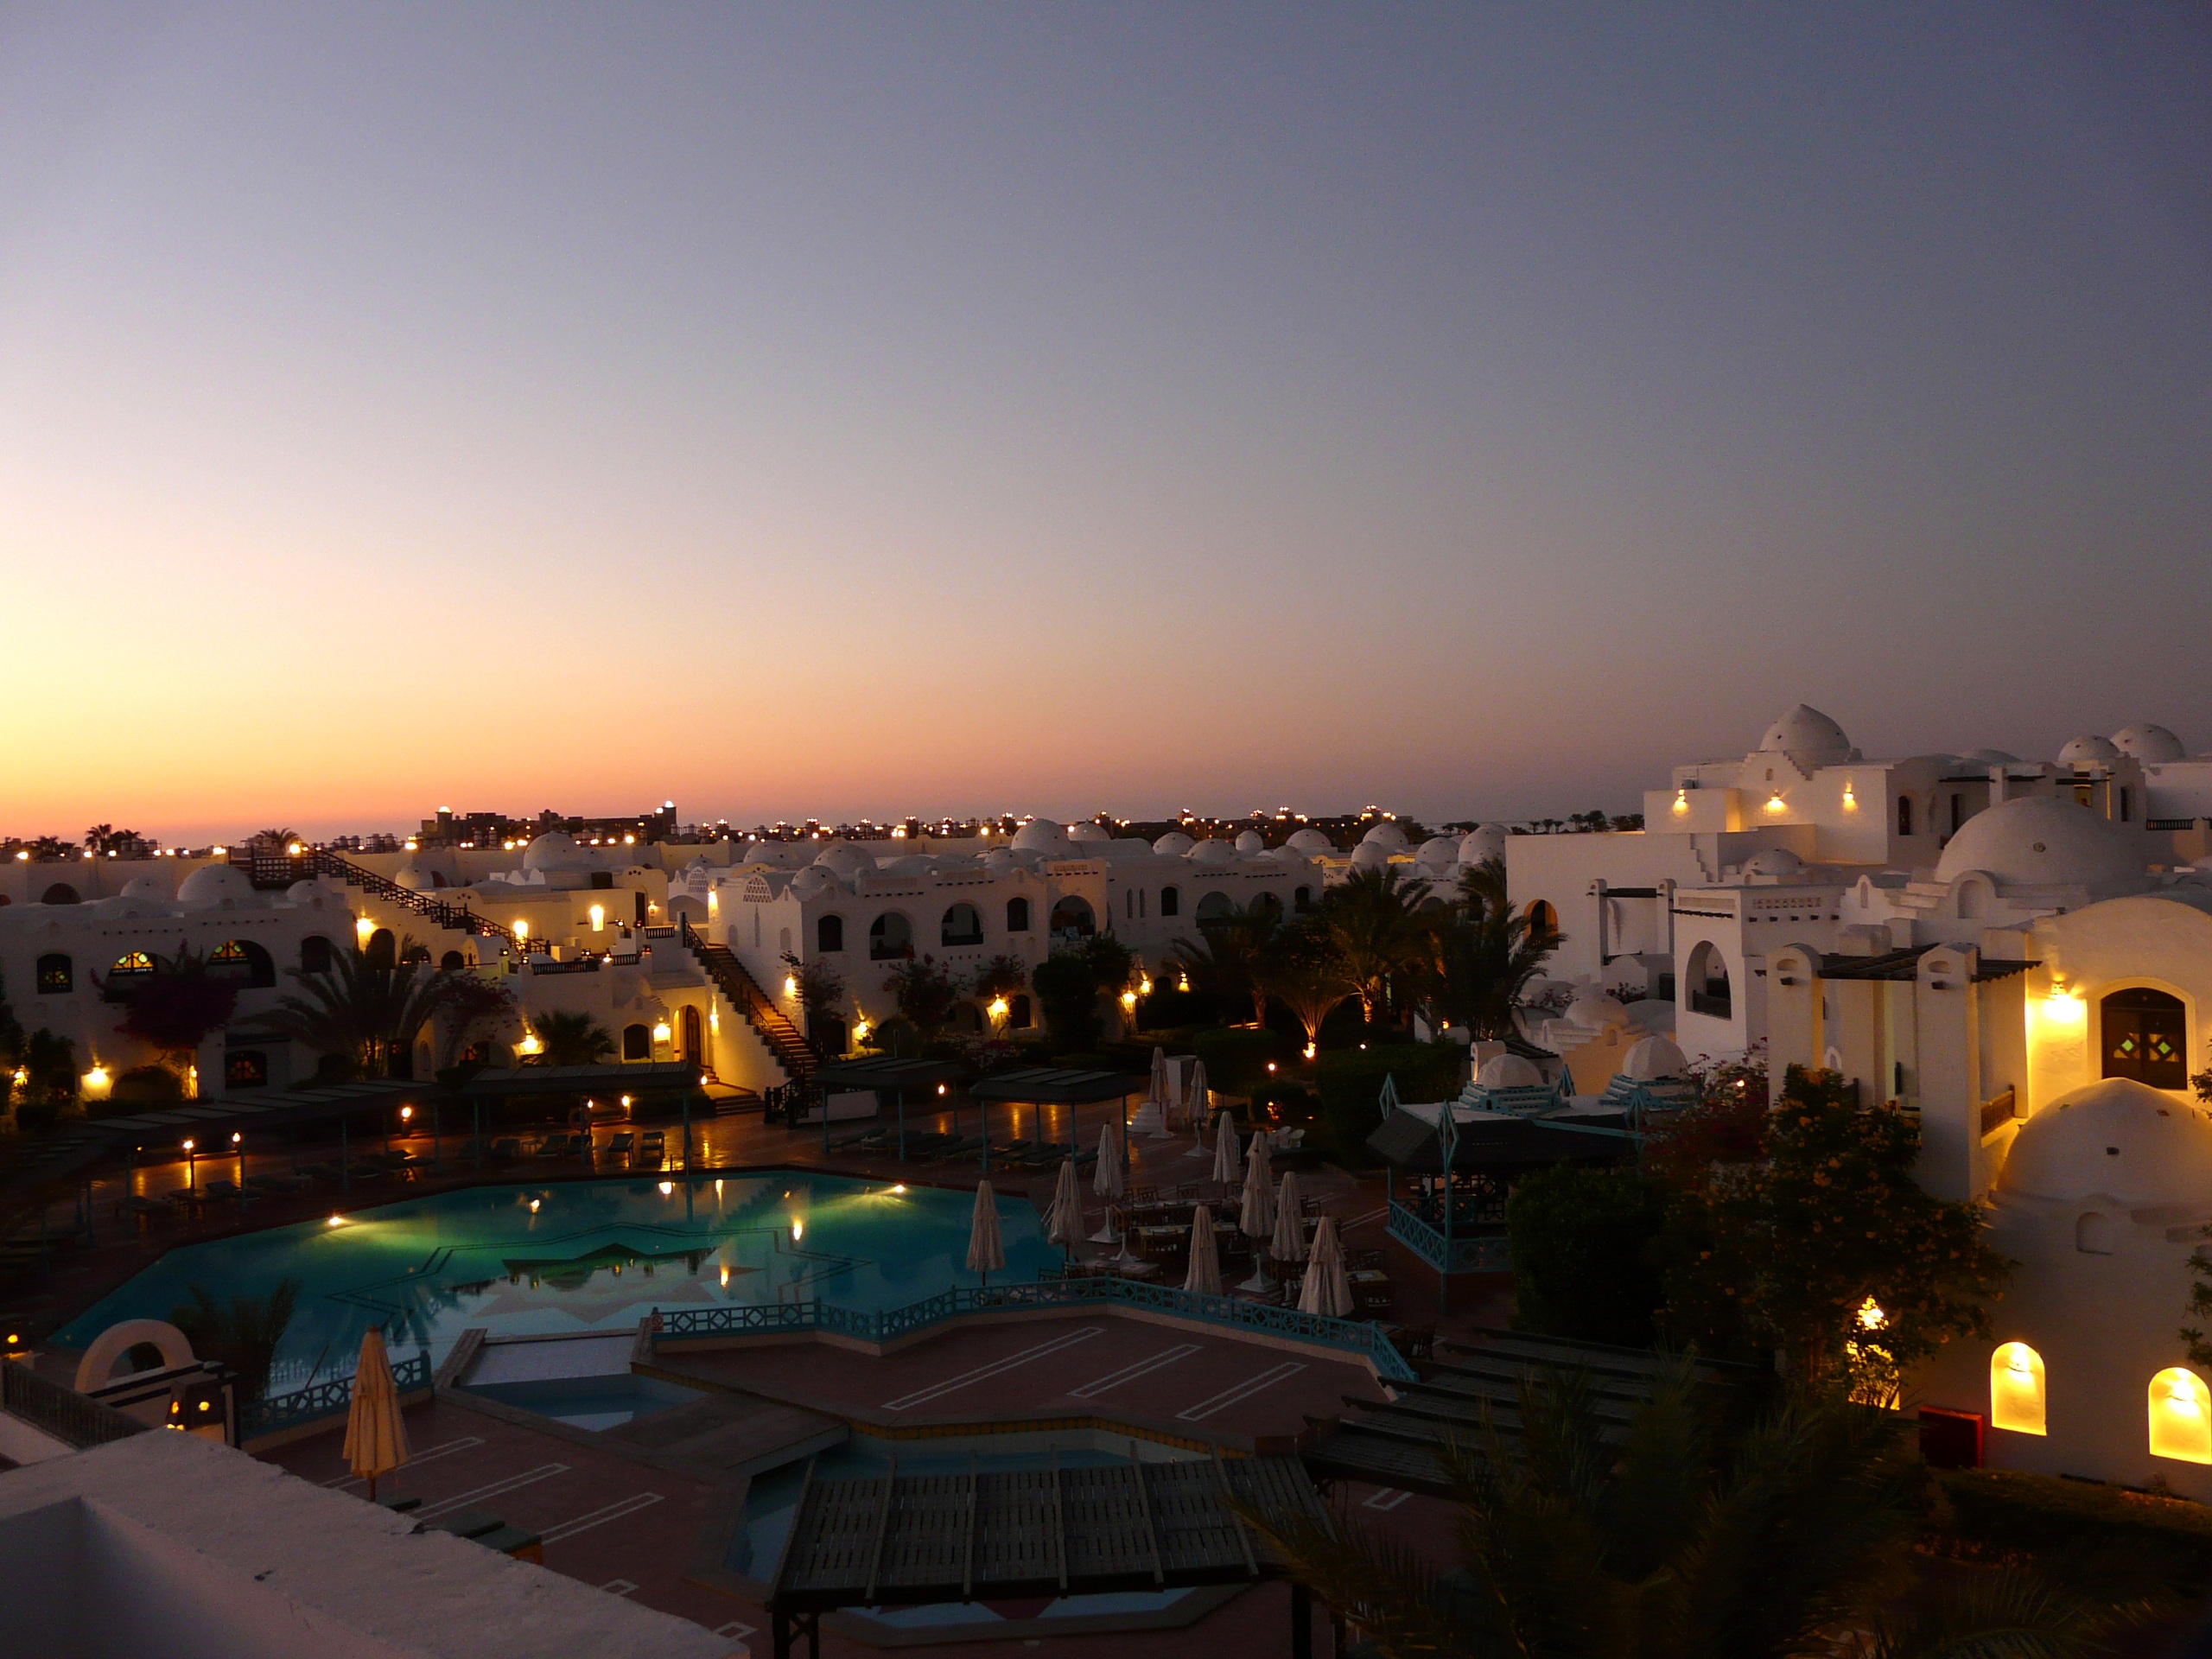
beach, sea, plant, sunset, night, vacation, dusk, evening, egypt, hotel, resort, abendstimmung, hurghada, hotel roof